Oak Hill Academy (Virginia)

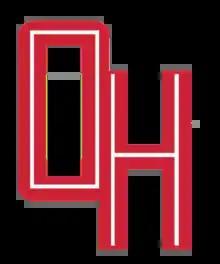
Logo for the Oak Hill Academy Warriors

Sports offered at Oak Hill include, for boys: Gold, Red, and White basketball, baseball, and tennis, while for girls includes, volleyball, cheerleading, and tennis.